Newroz as celebrated by Kurds

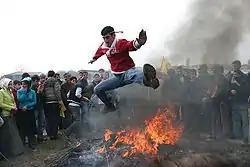
It is a tradition to jump across a fire at Newroz.

In the 1930s, the Kurdish poet Taufik Abdullah, wanting to instill a new Kurdish cultural revival, used a previously known, modified version of the story of Kawa. He connected the myths where people felt oppressed with Newroz, thus reviving a dying holiday and making it a symbol of the Kurdish national struggle.